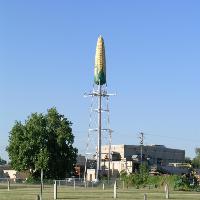
Weather: sun or clear